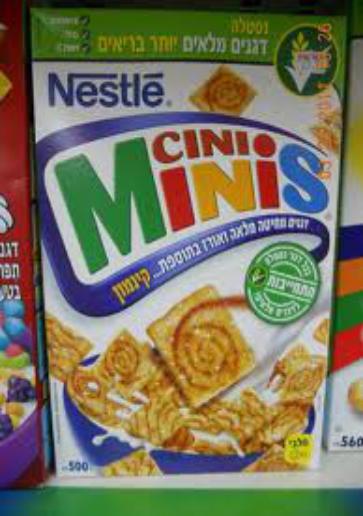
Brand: Cini Minis
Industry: Food